Museum of Science and the Cosmos

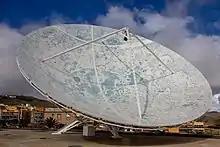
The radio telescope

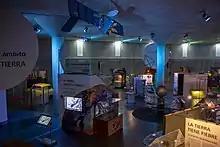
Exhibits in the museum

The museum was designed as modern science museum, focused on science communication through interactivity with the displays.